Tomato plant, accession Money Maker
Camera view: vertical (180 deg); turntable rotation: 90 degrees
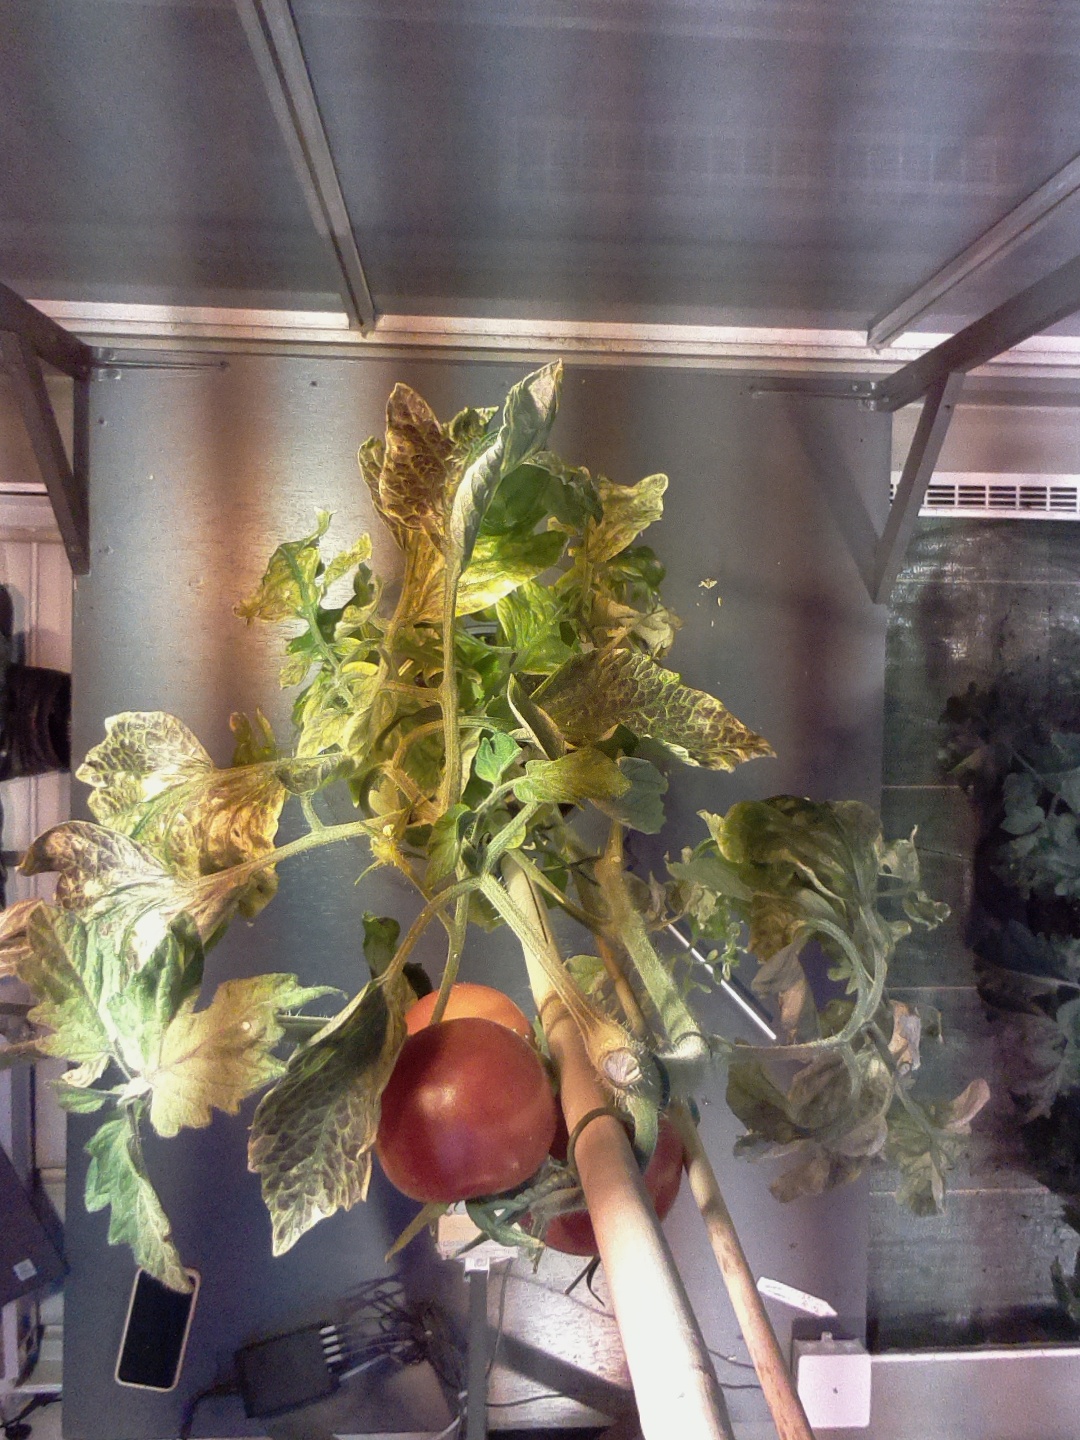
BBCH growth stage 87: 70%-80% of fruits show typical fully ripe color